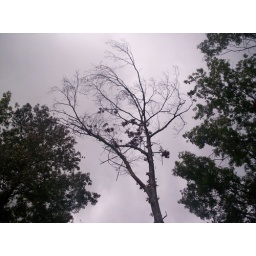
the sky looks cool in this picture. I like the way the middle tree looks against the fuller trees